Spartan X 2

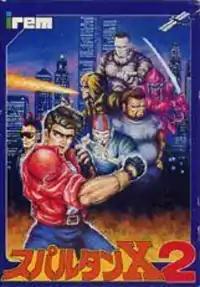
Front cover art

is a 1991 beat 'em up video game developed by Tamtex and published by Irem exclusively in Japan for the Family Computer. It is a sequel to Irem's 1984 coin-operated video game "Spartan X" (released internationally by Data East under the title of "Kung-Fu Master"), which was later ported to the Family Computer by Nintendo in 1985. In turn, "Spartan X" was originally a tie-in to the 1984 Jackie Chan film "Wheels on Meals" (released as "Spartan X" in Japan).